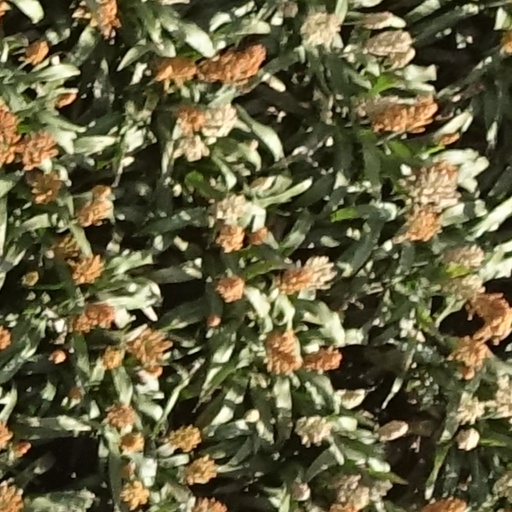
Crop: sorghum